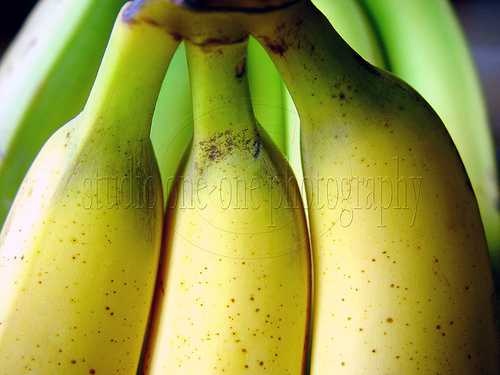
Label: Banana